History of anarcho-syndicalism

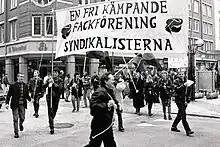
Members of the Central Organisation of the Workers of Sweden, marching on May Day in Malmö

During this period, anarcho-syndicalists gained an influence in Asia. In Japan, the post-war workers' movement became radicalised, participating in the rice riots of 1918 and a subsequent series of strike actions. Anarcho-syndicalists gained influence within the Yūaikai, which adopted the principles of class struggle and direct action. In 1921, it was reorganised into the , but this was soon taken over by reformists and communists, forcing the anarcho-syndicalists out of the organisation. Anarcho-syndicalist unions attempted to resist the repressions that followed the 1923 Great Kantō earthquake, but the anarcho-syndicalist leader Ōsugi Sakae was murdered during the fallout. In 1926, the national trade union centre "Zenkoku Jiren" was established along anarchist communist lines, but it was dissolved during the 1930s, with the rise of Shōwa Statism.